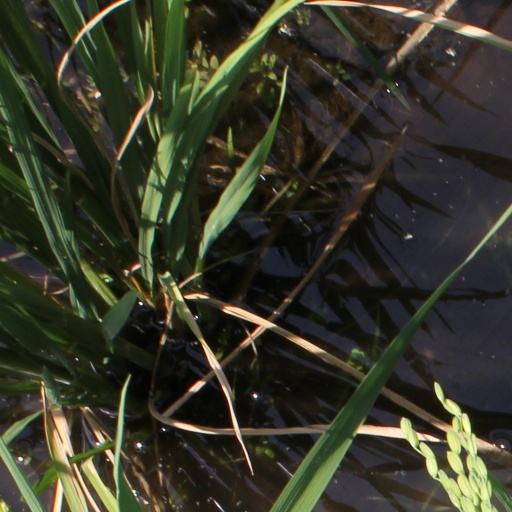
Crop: rice